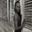
Label: woman